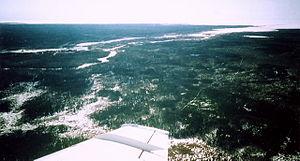
La Première Nation de Poplar River, Azaadiwi-ziibi Nitam-Anishinaabe en ojibwé, est une bande indienne de la Première Nation ojibwée du Manitoba au Canada. Elle possède une réserve, Poplar River 16, située sur la côte est du lac Winnipeg à l'embouchure de la rivière Poplar à environ 400 km au nord de Winnipeg. Elle est signataire du Traité 5.